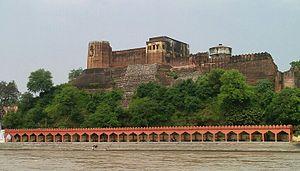
Le Jammu-et-Cachemire était un État du nord de l'Inde. Situé principalement dans les montagnes de l'Himalaya, le Jammu-et-Cachemire était frontalier de l'Himachal Pradesh et du Pendjab au sud, de la Chine au nord-est et est séparé des territoires contrôlés par le Pakistan par la Ligne de contrôle.